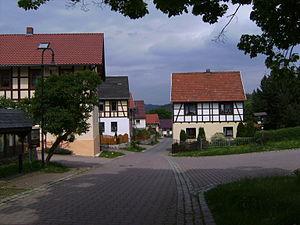
Kaulsdorf est une municipalité allemande du land de Thuringe, dans l'arrondissement de Saalfeld-Rudolstadt, au centre de l'Allemagne. En 2015, sa population est de 2 530 habitants.